Big Tigger

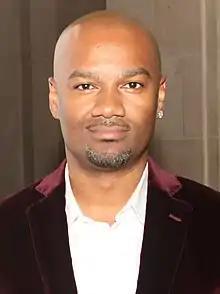
Big Tigger in 2011

Darian "Big Tigger" Morgan (born December 22, 1972), also known as Big Tigg, is an American television and radio personality, DJ and rapper best known as the host of BET's "Rap City" and "106 & Park".